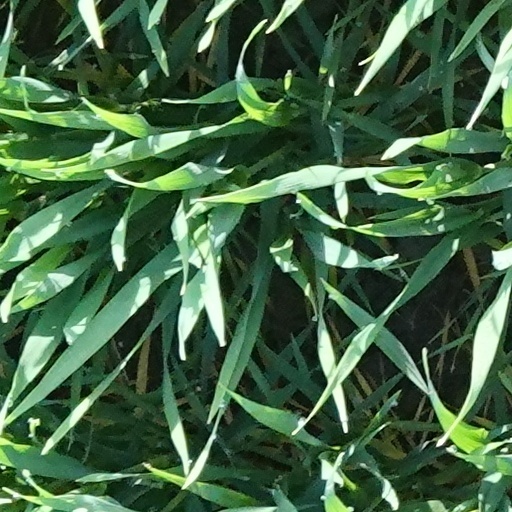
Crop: wheat